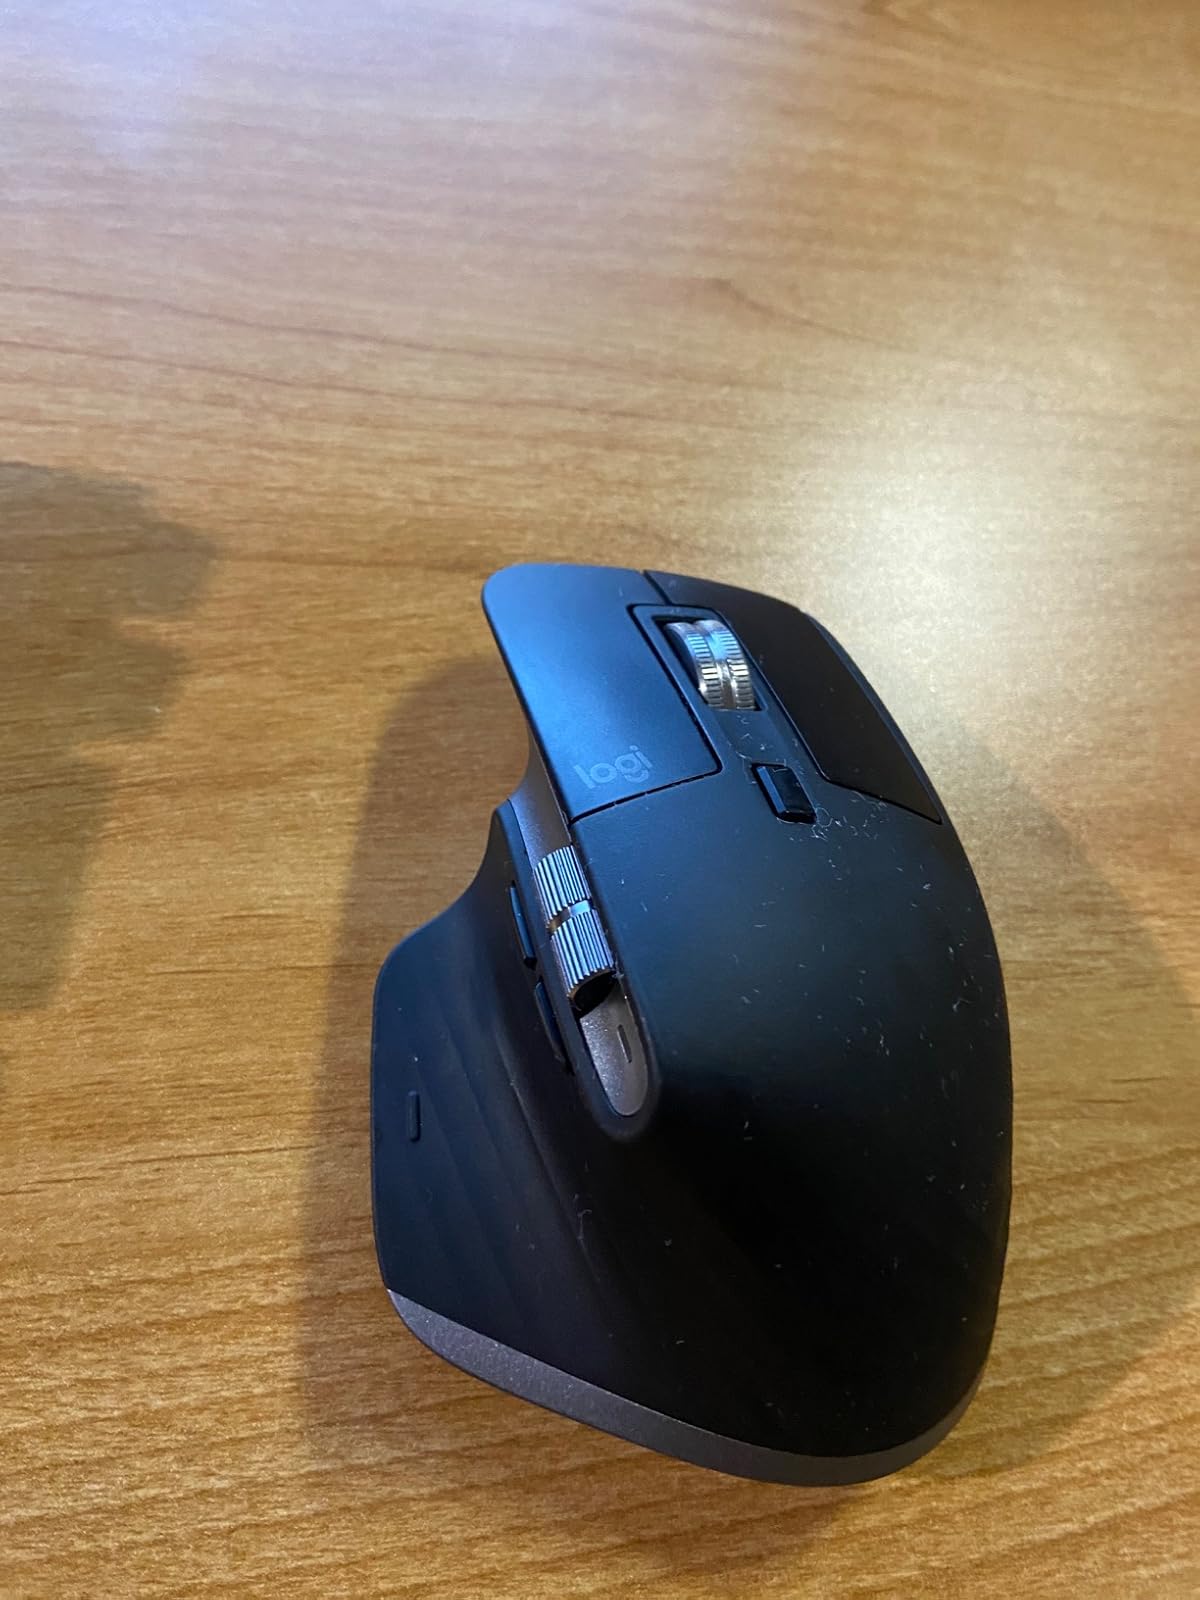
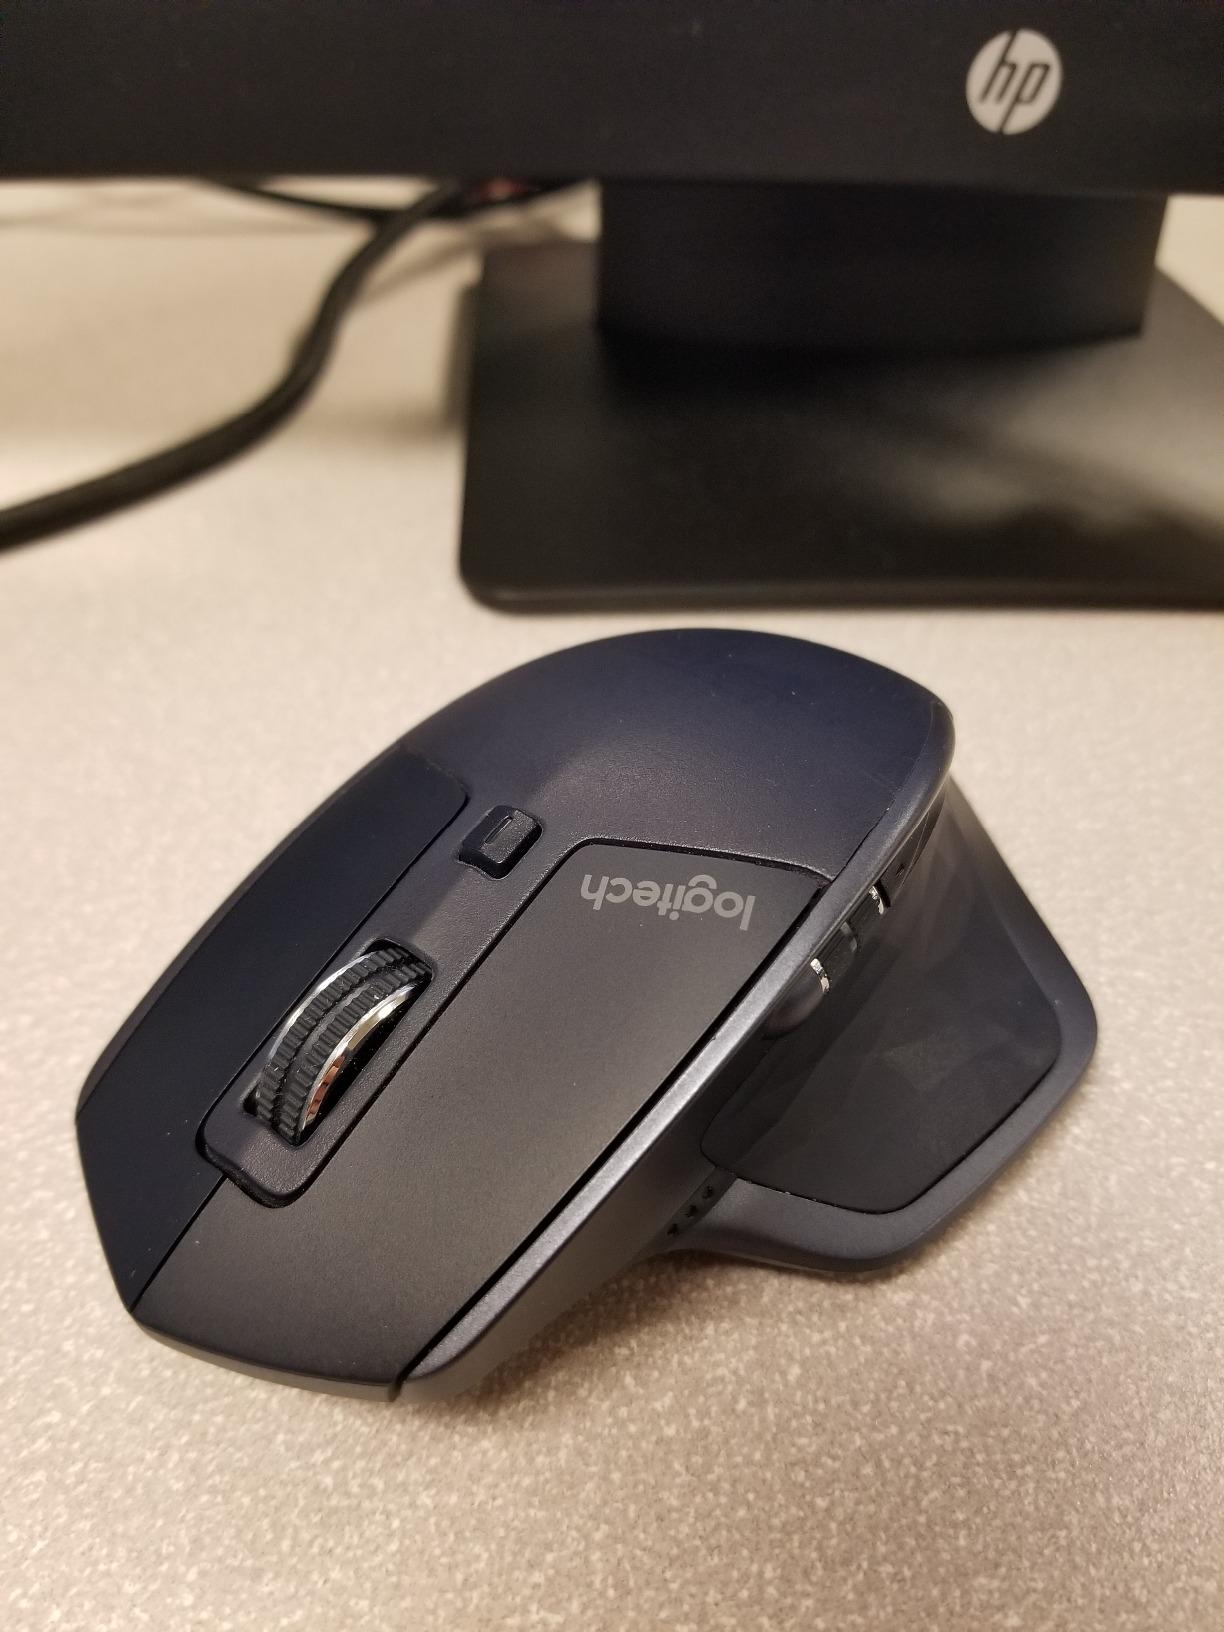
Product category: mouse
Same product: no